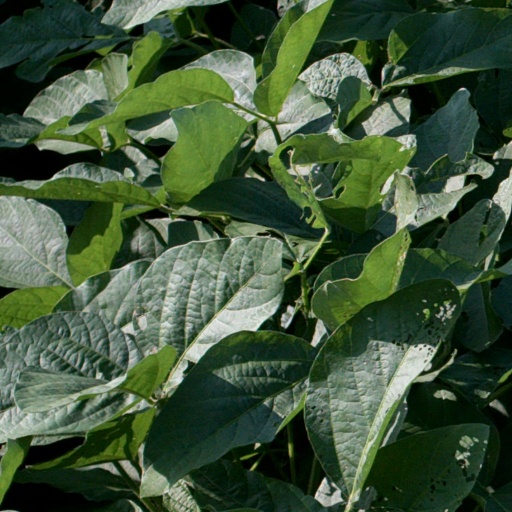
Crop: soybean